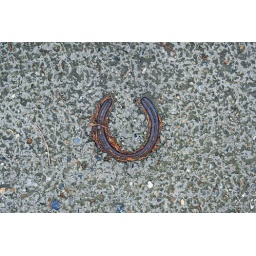
lucky horse shoe in pavement